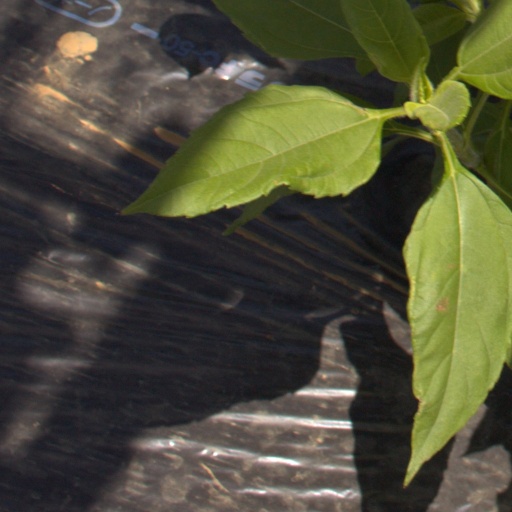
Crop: Jerusalem artichoke